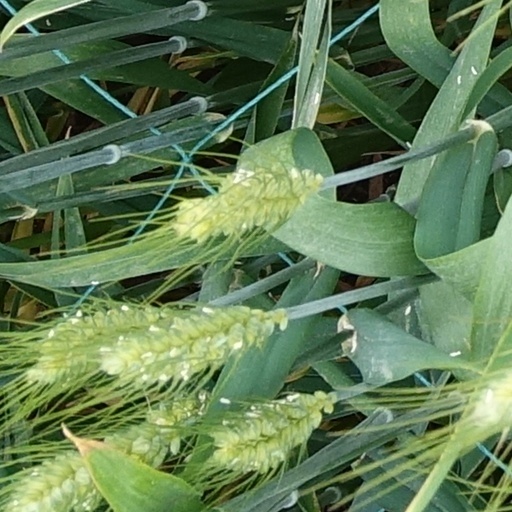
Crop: wheat